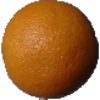
Label: Orange 1